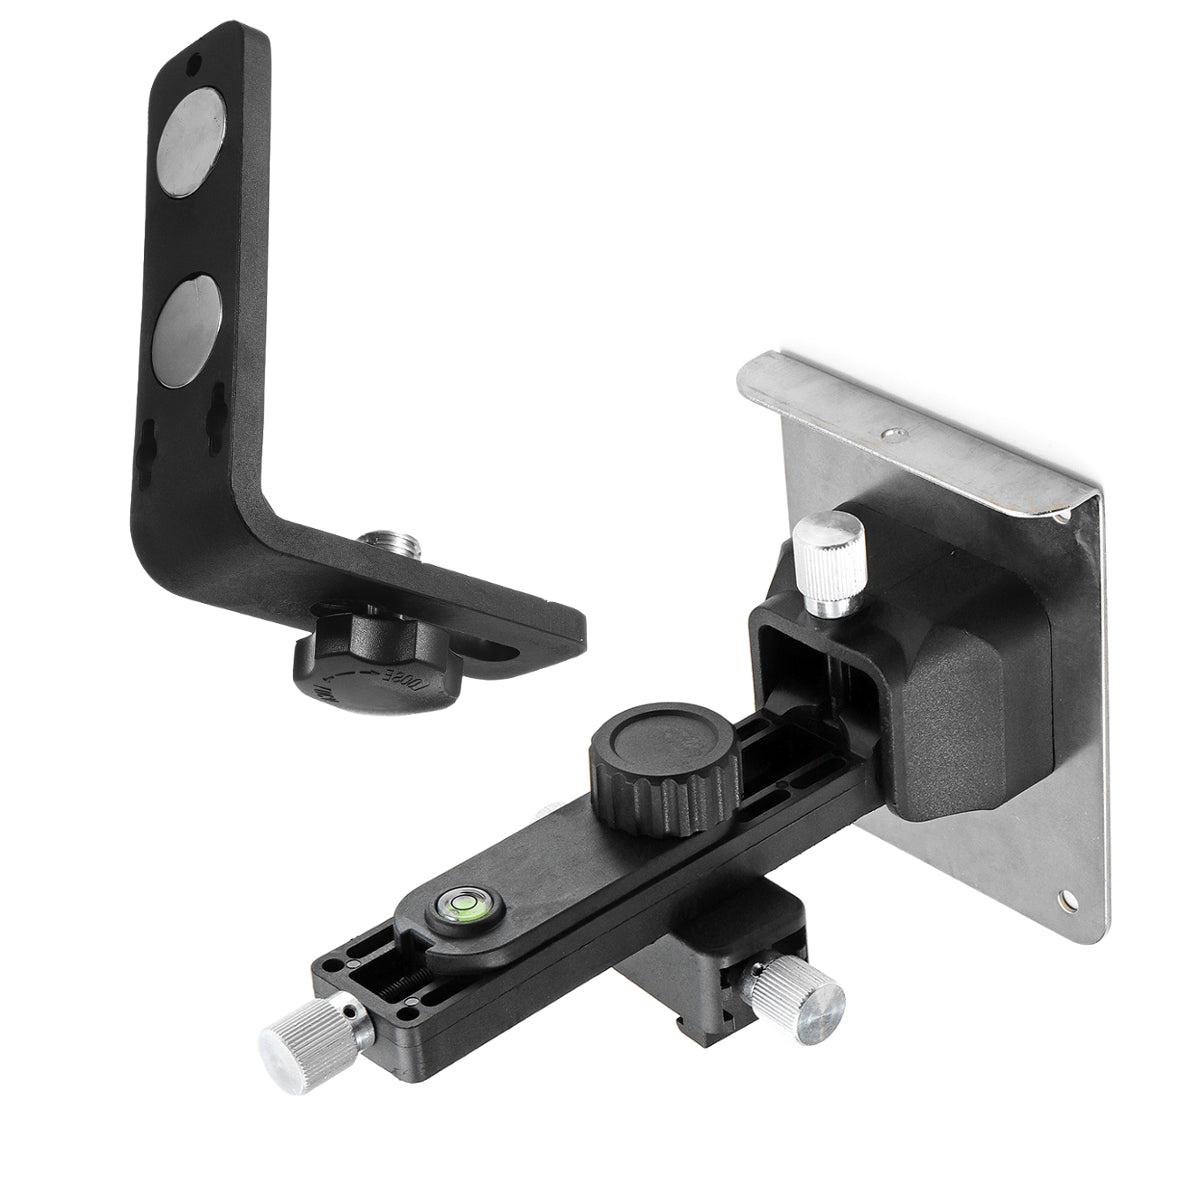
draagbaar laserniveau machinevering houder beugel magneet adsorptiestatief gereedschapsset
Beschrijving: Draagbaar laserniveau Machinevering Houder Beugel Magneet Adsorptiestandaard Specificatie: Materiaal: Metle + Plastic Kleur: zwart + zilver Type: eenvoudige versie, geavanceerde versie Kenmerken: Het ontwerp met hangende gaten maakt het meer gefixeerd. Sterke magneten maken de steiger stabieler op het oppervlak van het strijkijzer. Notitie: Let op: het pakket bevatte slechts 1 stuks. Pakket inbegrepen: 1 x houderbeugel Meer details:
Brand: 123Materialen.com
Category: Hardware > Tool Accessories > Measuring Tool & Sensor Accessories > Multimeter Accessories